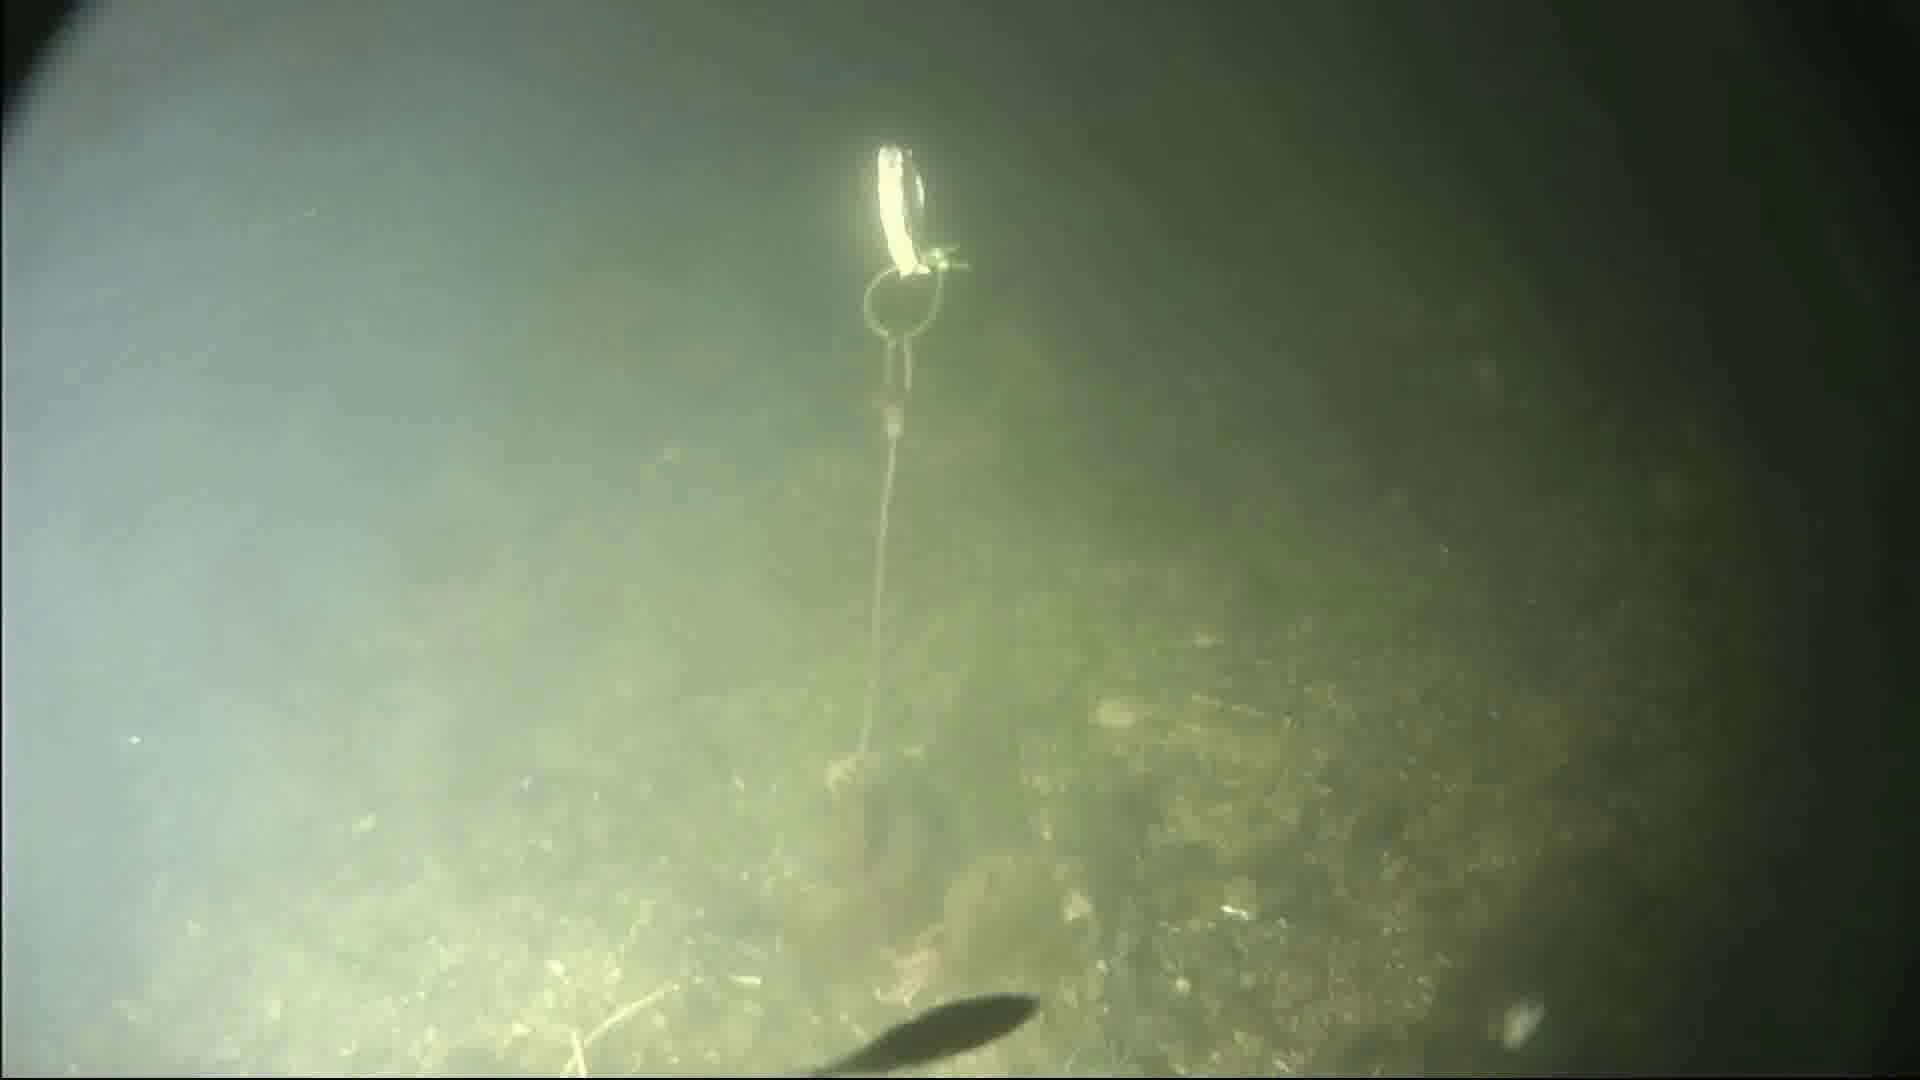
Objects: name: starfish
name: small_fish